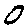
Label: 0